Sefton Park

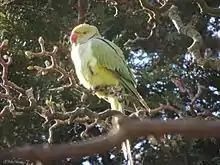
Rose-ringed parakeet in Sefton Park.

This is a Grade II* three-tier dome conservatory palm house designed and built by MacKenzie and Moncur of Edinburgh which opened in 1896. Liverpool millionaire Henry Yates Thompson (the great nephew of the founder of Princes Park) gifted £10,000 to the city to fund the construction. It was designed in the tradition of Joseph Paxton's glass houses and was stocked originally with a rich collection of exotic plants.